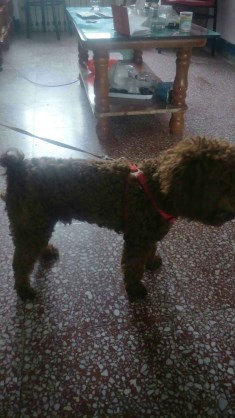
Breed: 7449-n000128-teddy